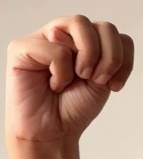
ASL sign: M